Lada Granta

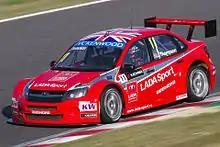
Lada Granta in WTCC Racing

The Lada Granta WTCC competed in the World Touring Car Championship for the 2012 (part-season), 2013 and 2014 seasons. The main driver of the team was James Thompson, while a second car was driven by Aleksey Dudukalo and Mikhail Kozlovskiy. In the 2014 season, Robert Huff, the champion of the 2012 season, also joined the team in a third car. For the 2015 season, the Granta was replaced by the LADA Vesta.